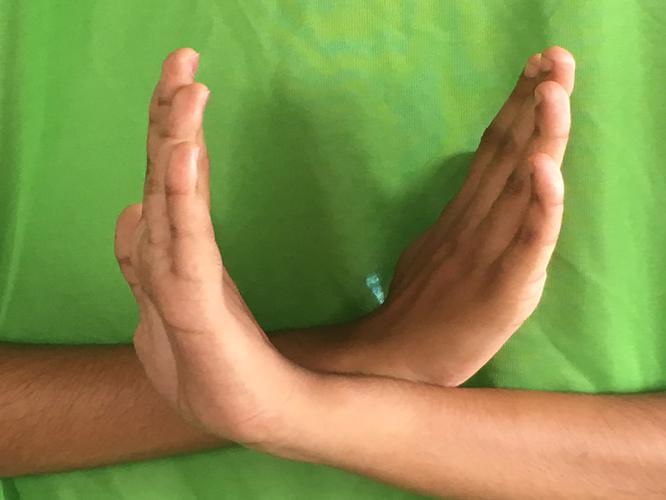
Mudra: Swastikam
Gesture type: double_hand